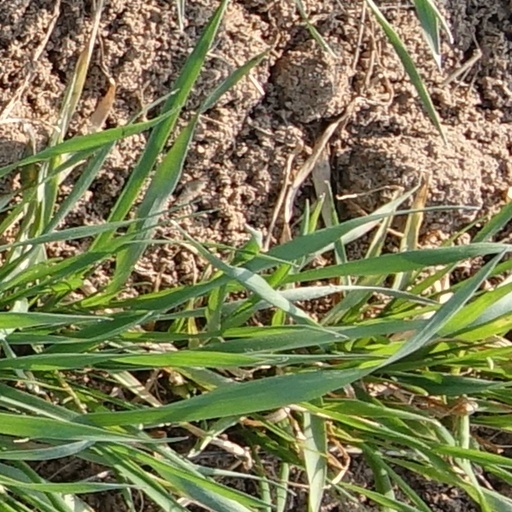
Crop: wheat